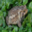
Label: frog